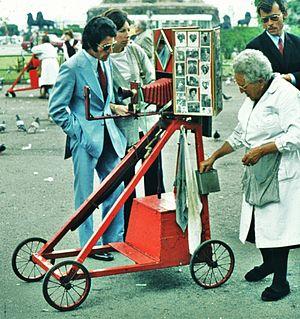
María Rosa Urraca Pasteur est une femme politique et propagandiste carliste. Elle est surtout connue comme une oratrice passionnante, l'une des meilleures oratrices de la Seconde République espagnole. Elle est également reconnue en tant que chef de Delegación Nacional de Frentes y Hospitales, l'organisation nationaliste en temps de guerre.